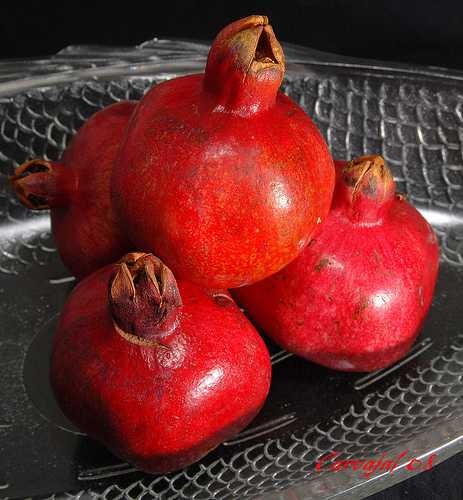
Label: Pomegranate